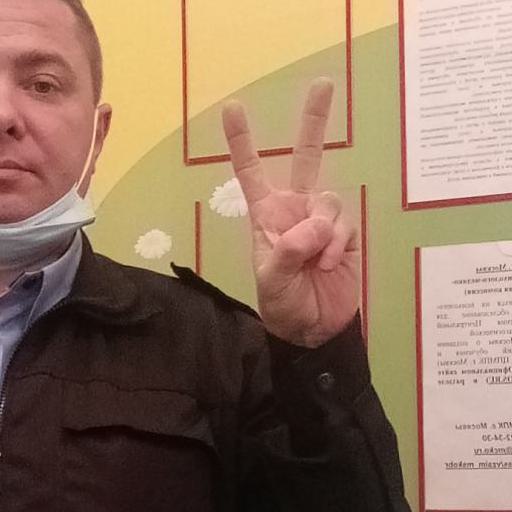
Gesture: peace